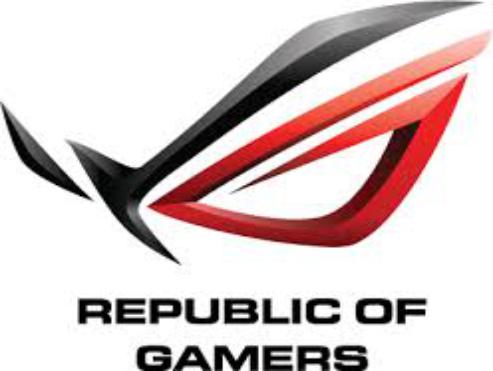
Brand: ASUS
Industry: Electronic